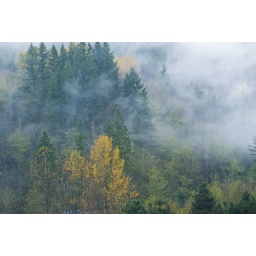
Low hanging cloud in the Cascades, shot from higher ground